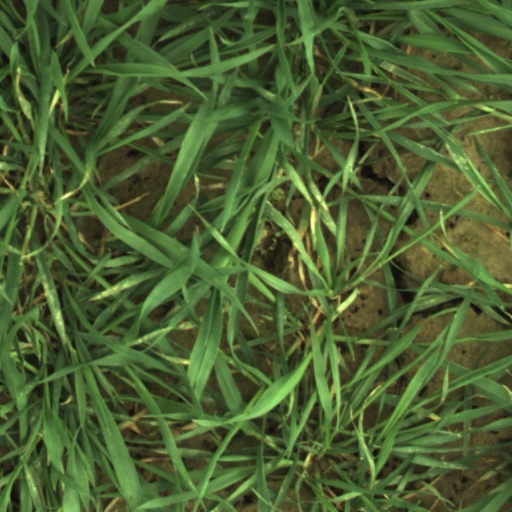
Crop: wheat